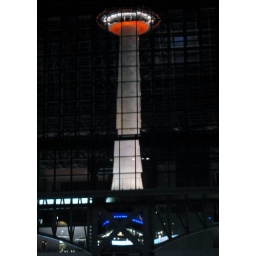
kyoto tower reflecting in train station glass